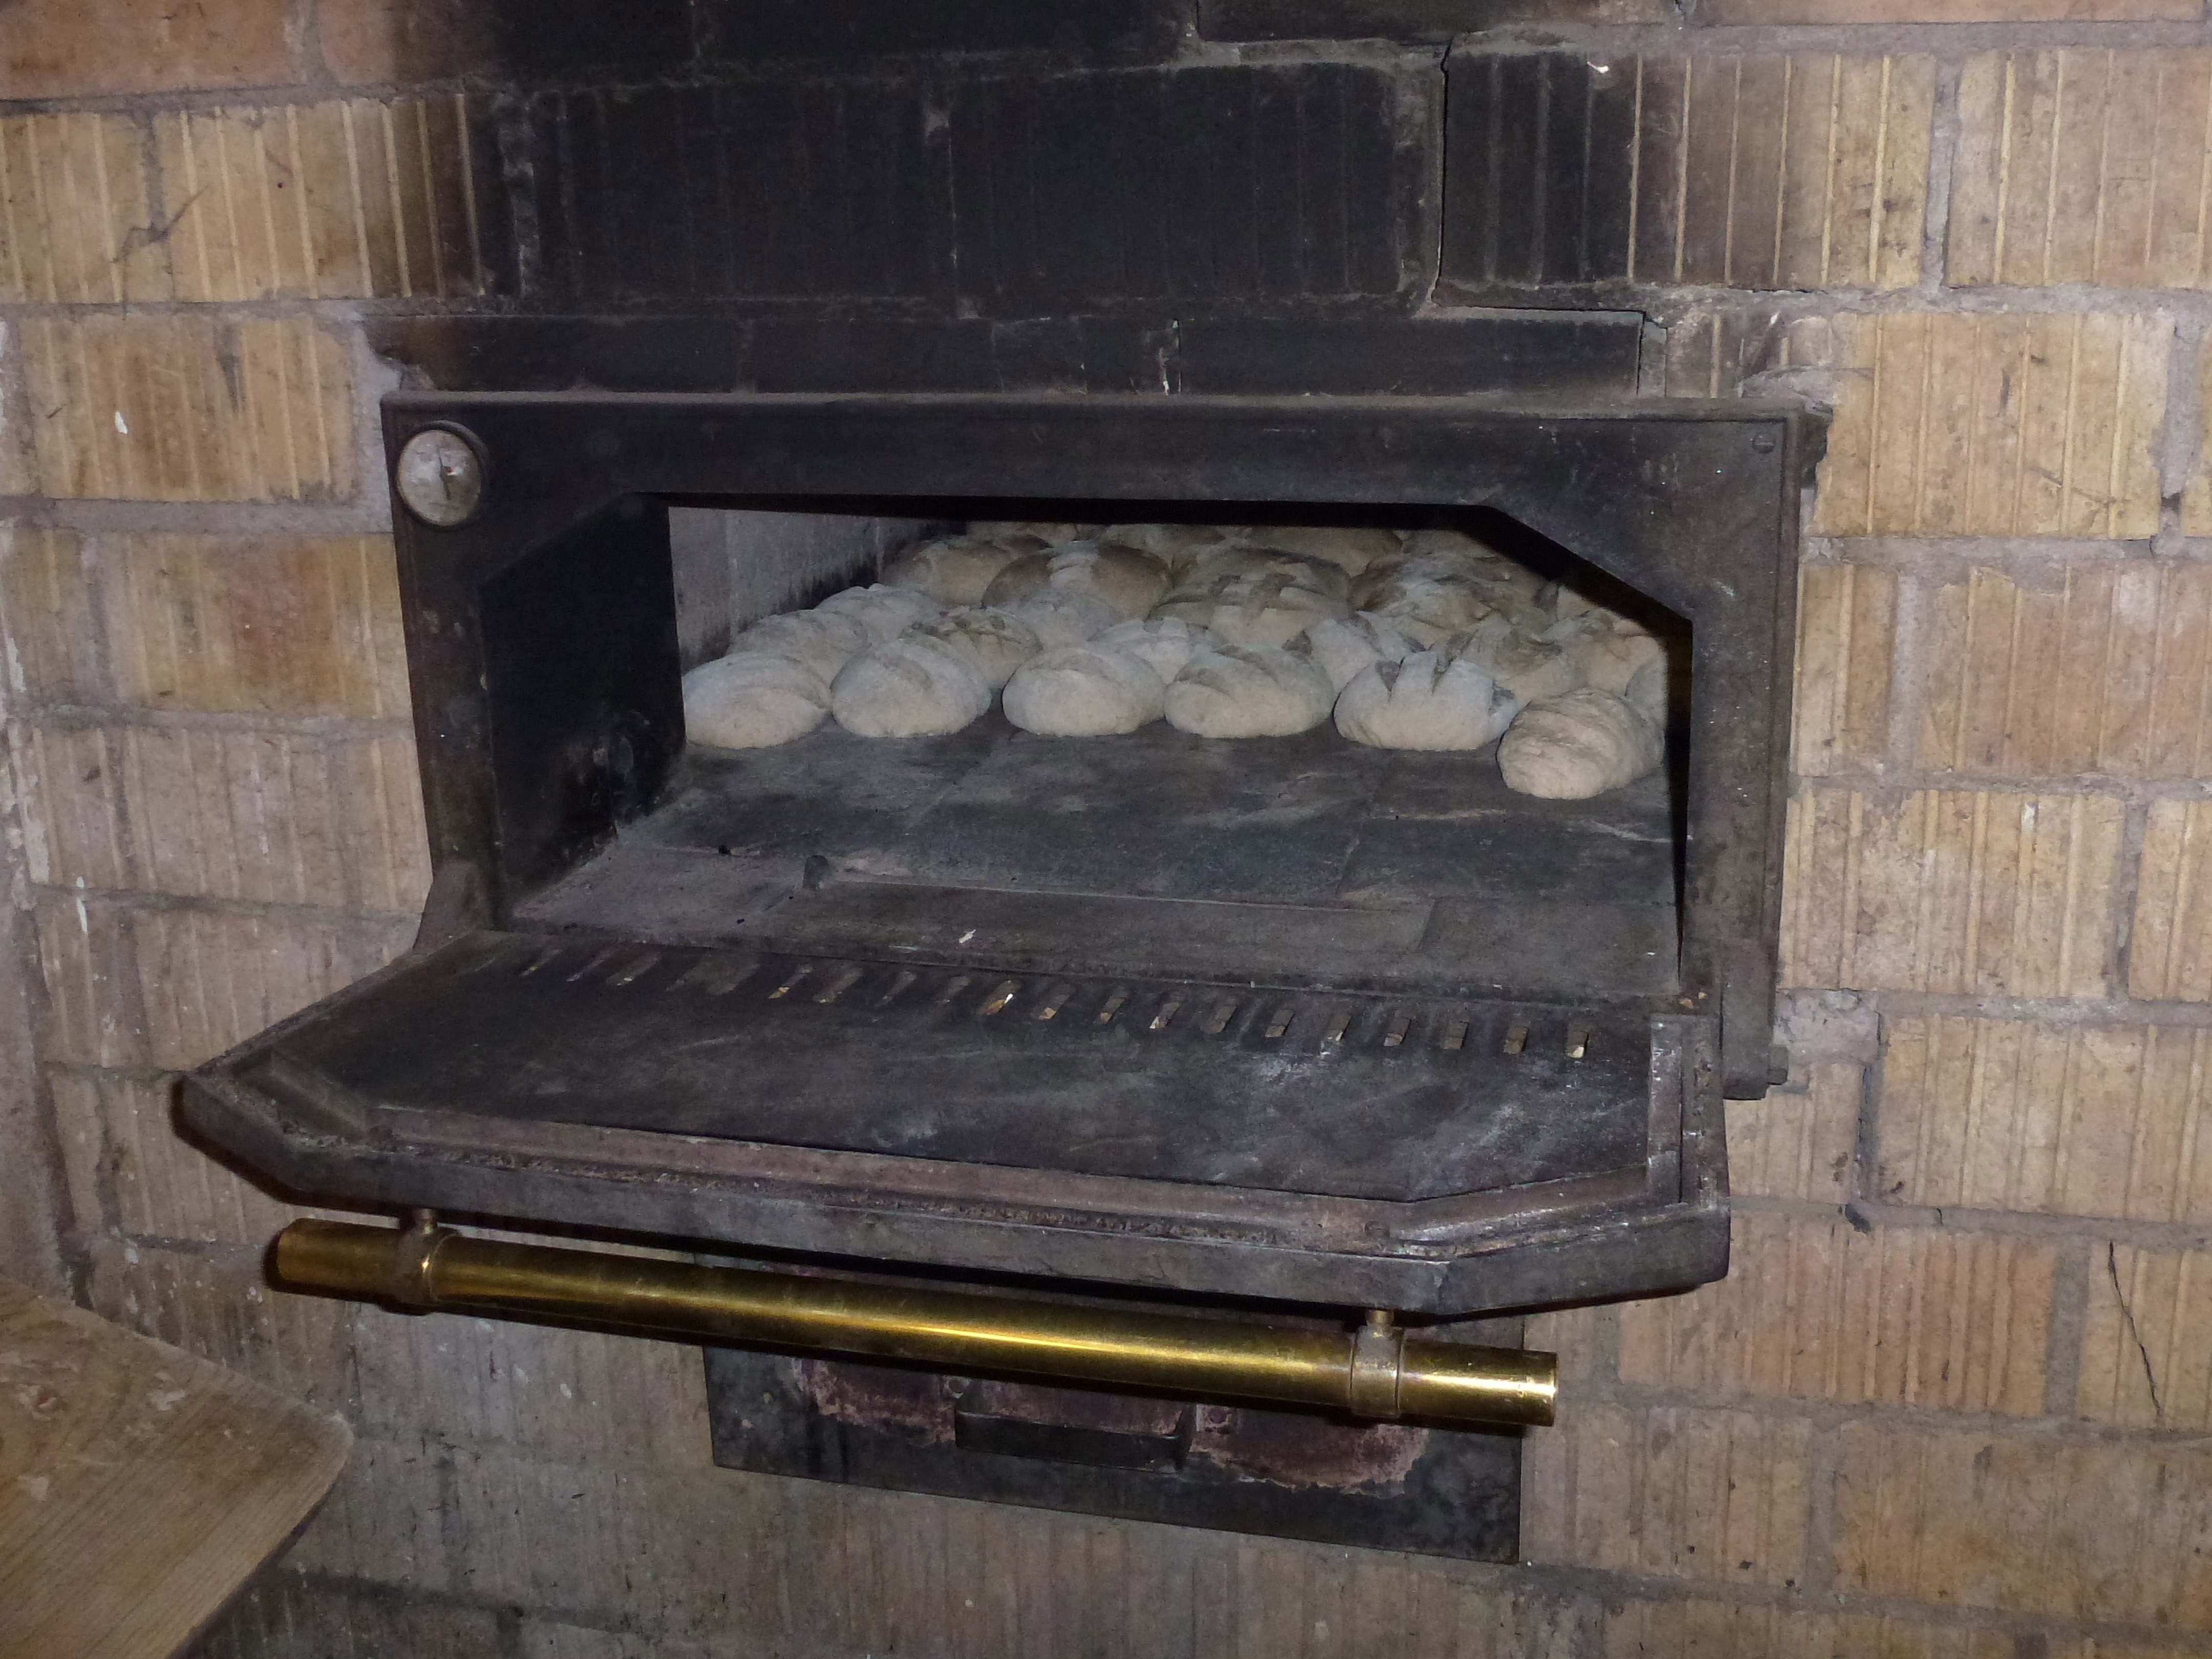
wood, food, fireplace, eat, meat, barbecue, cuisine, homemade, bread, baked, bake, iron, oven, frisch, hearth, farmers, wood burning stove, barbecue grill, kitchen appliance, man made object, outdoor grill, masonry oven